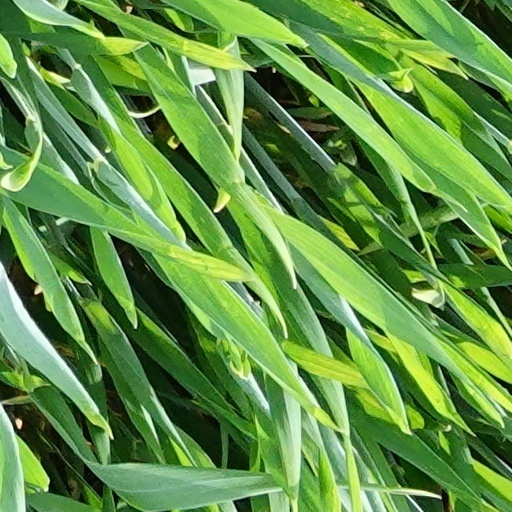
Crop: wheat